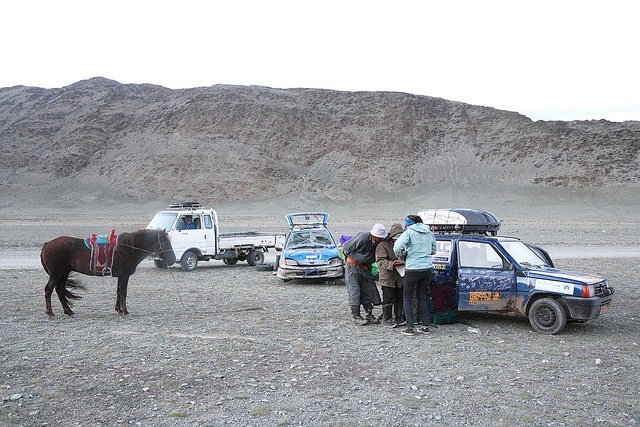
People are in a desert with vehicles and a horse.
Three vehicles parked outdoors with a horse standing nearby.
A gravel pit with several cars and a horse.
A group of people standing outside of a car next to a horse.
The people have parked their cars near the horse.